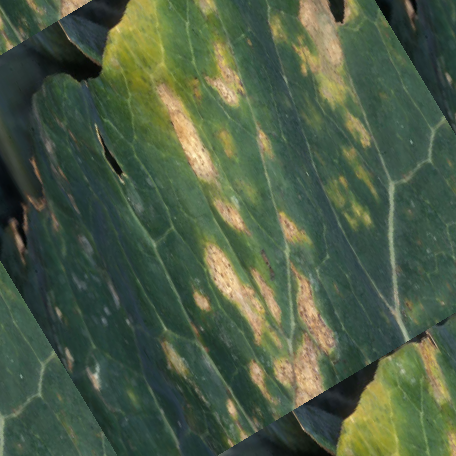
Label: Downy Mildew